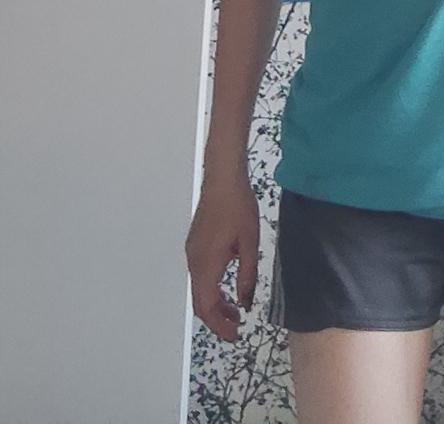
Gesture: no_gesture